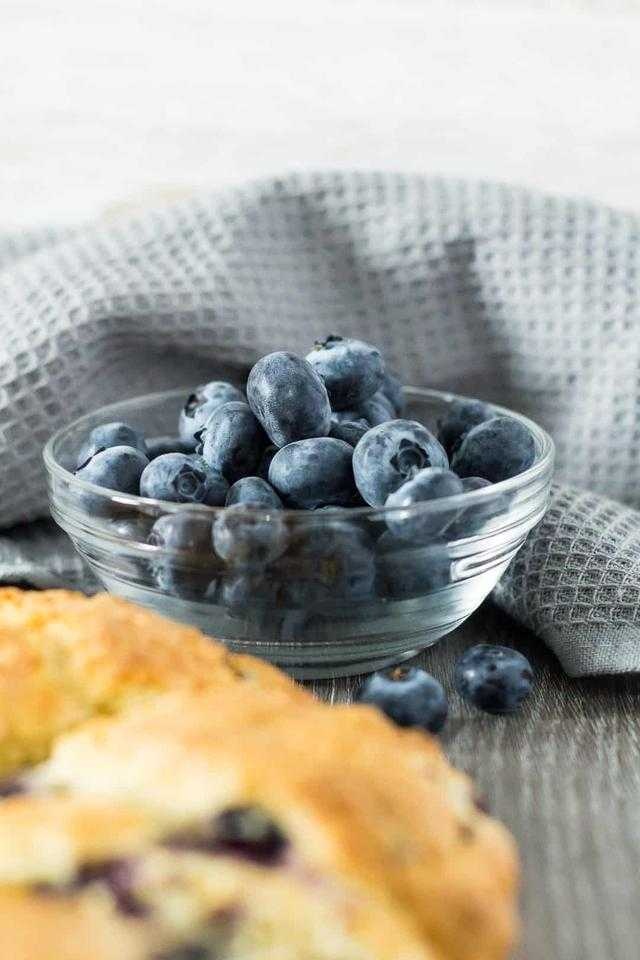
Label: Blueberry